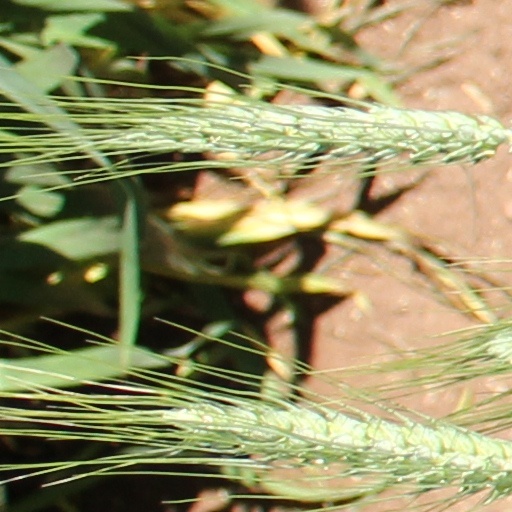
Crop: wheat